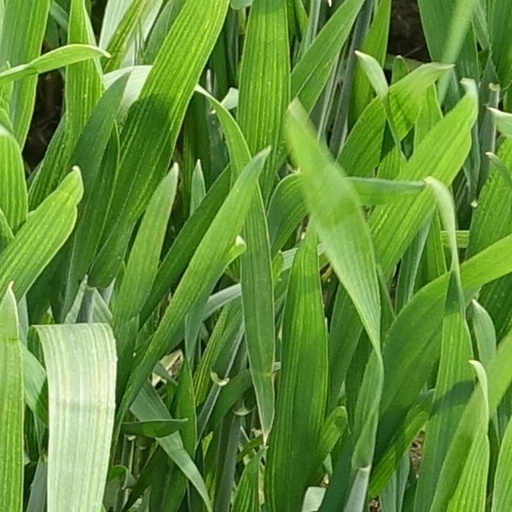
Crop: wheat